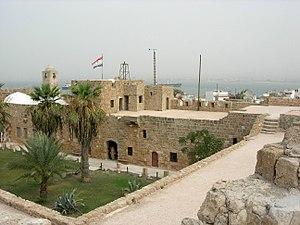
La chute de Ruad en 1302 ou 1303 est l'acte ultime de la présence des croisés en Terre sainte. Lorsque la garnison sur la petite île de Ruad est tombé, il a marqué la perte de la dernière implantation sur la côte du Levant.